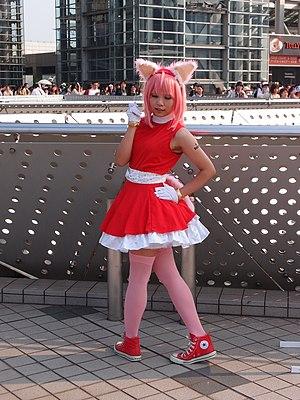
Amy Rose est un personnage de jeu vidéo de la série Sonic. Elle fait sa première apparition en 1993, dans Sonic the Hedgehog CD, sur Sega CD. Elle est aussi amoureuse de Sonic.